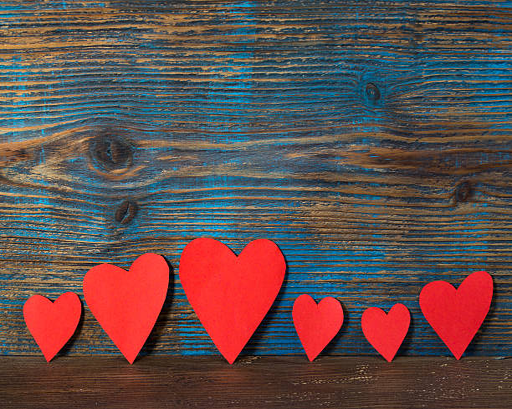
valentines day background , red hearts in a line